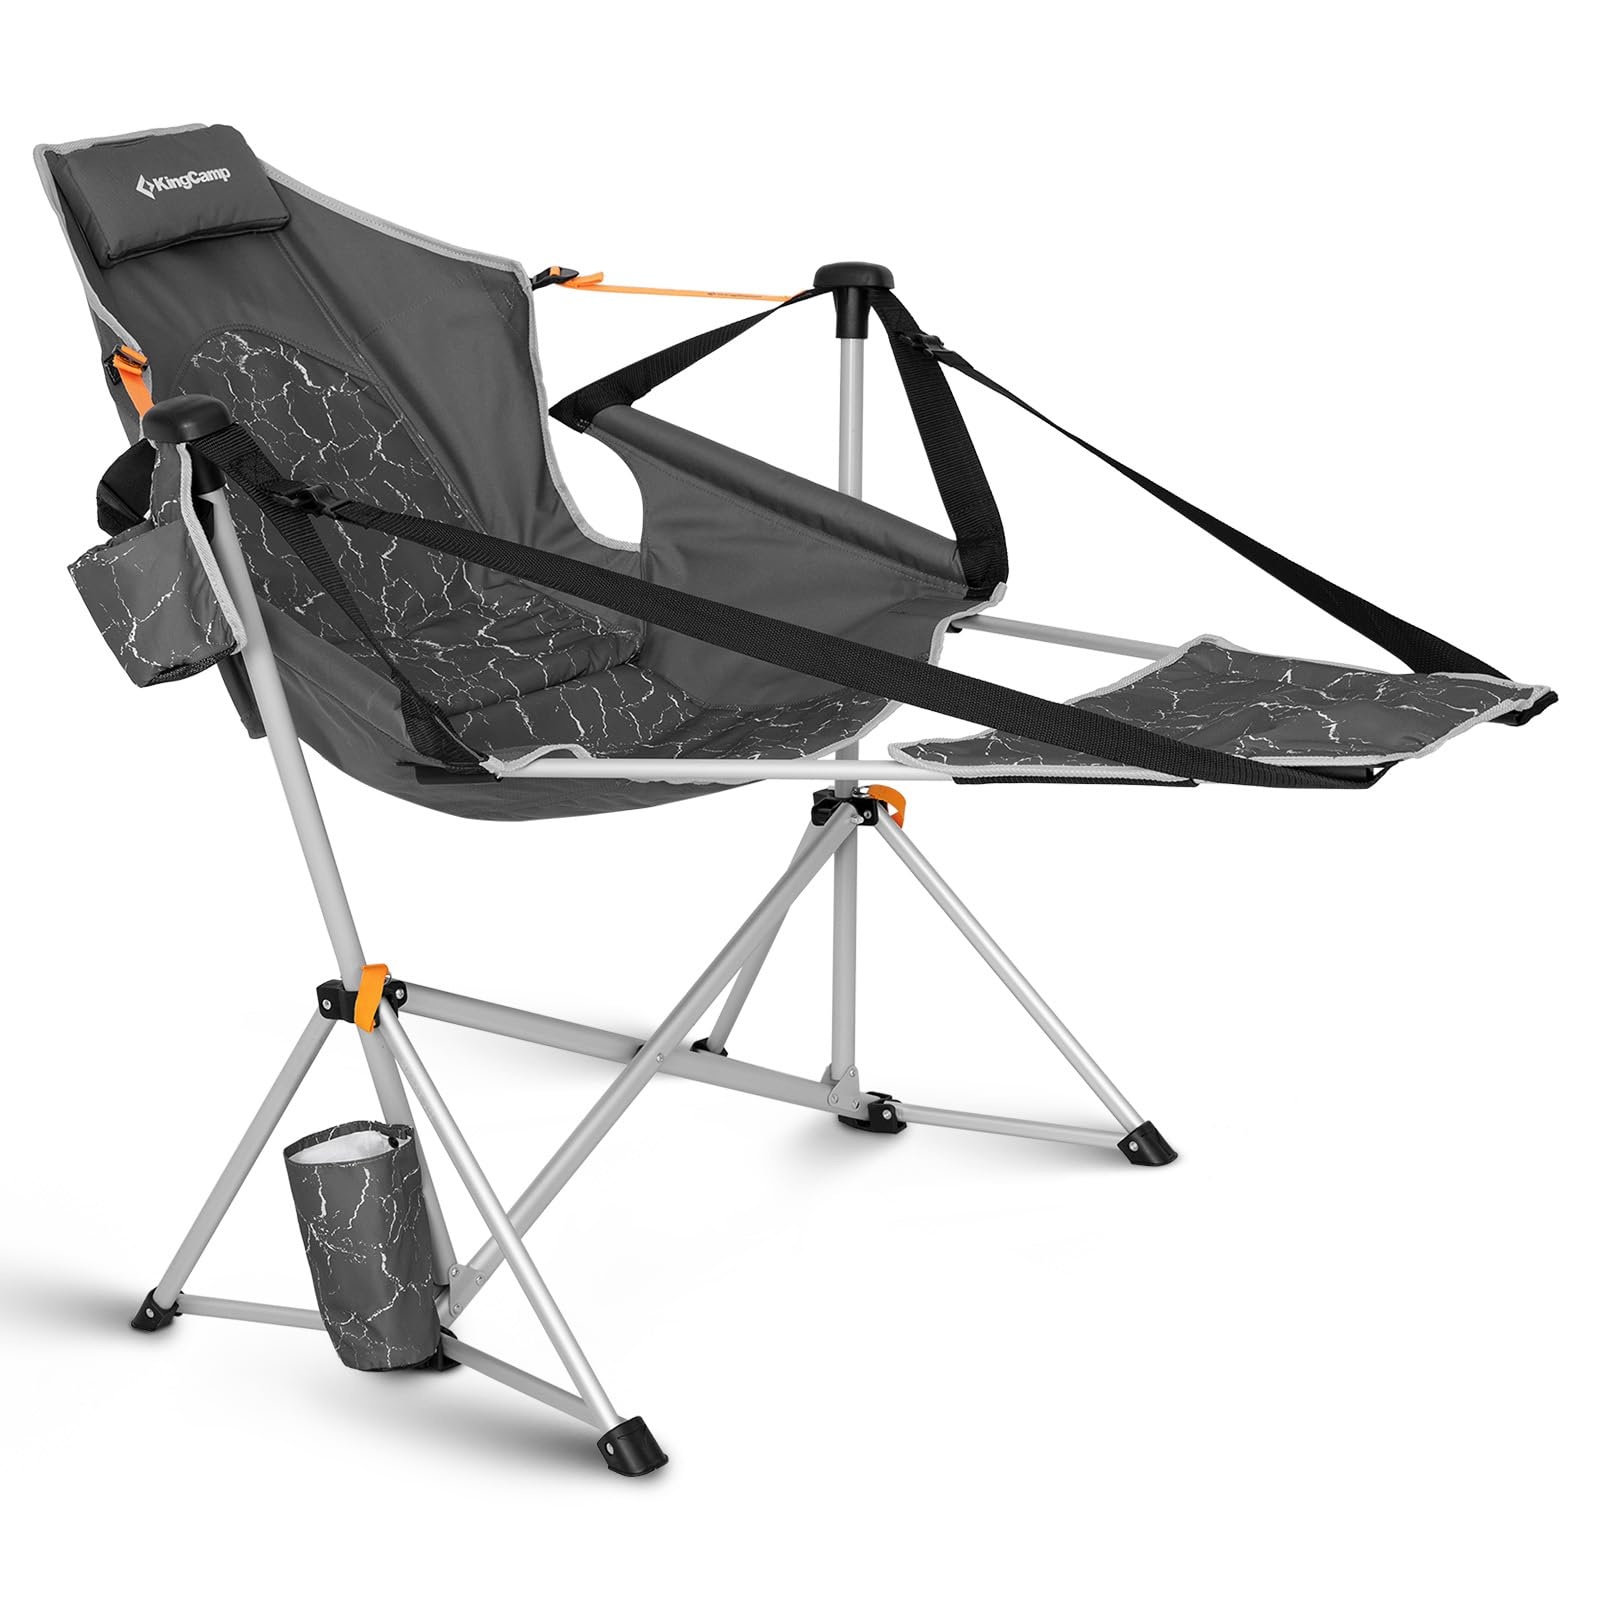
KingCamp VOLCAPETRA Hammock Chair with Footrest
Why We Like The KingCamp VOLCAPETRA Hammock Chair with Footrest Elevate your outdoor relaxation with the KingCamp VOLCAPETRA Hammock Chair, featuring a built-in bracket that liberates you from environmental constraints. This chair allows you to relax your legs and feet anytime, anywhere, enhancing your leisure time outdoors. Key Features: Detachable Footrest : Offers support for your feet, adding to your comfort. It is easily removable for versatility. Quick-Opening Bracket System : Integrated design can be quickly folded and unfolded, simplifying setup and breakdown. Stable and Strong Structure : Features a three-dimensional triangular reinforced cross bracket structure for enhanced stability and safety. Skin-Friendly Composite Cloth Material : Brushed composite cloth is soft against the skin, providing a comfortable seating experience. Adjustable Backrest Angle : Utilizes webbing length and a mesh buckle to accommodate various sitting and lying postures. Quilted Comfort : Includes a quilted pillow for head support and a mesh quilted seat structure that is soft, breathable, and sweat-wicking. Convenient Storage Options : Comes equipped with a side cup pocket to keep a water cup within easy reach. Durable Frame : Utilizes high-strength thickened 6063 aluminum alloy and Q195 steel pipe reinforcement for durability and strength. Corrosion-Resistant Finish : Features anodized aluminum tubes and sprayed steel tubes to prevent corrosion, ensuring a long-lasting product. Comfortable Armrests : Hard padded armrests provide comfortable support. Portable : Includes an Oxford cloth shoulder bag for easy transport and storage. Stable Base : Six-point fulcrum ensures good stability and strong support. Non-Slip Foot Cover : Adapts to different terrains, enhancing durability. Specifications: Unfolded Size : 96x69/65x58/120cm (37.8x27.1/25.5x22.8/47.2in) Folded Size : 27×17.5×94cm (10.6×6.8×37in) Net Weight : 5.2kg (11.4lbs) Maximum Load : 120kg (264lbs) Fabric : 100% polyester fiber 600D Oxford cloth Bracket : 6063 aluminum alloy & Q195 steel pipe Outer Bag : 100% polyester fiber 300D Oxford cloth This hammock chair seamlessly blends functionality with relaxation, providing a premium solution for anyone looking to unwind in the great outdoors with ease and comfort.
Brand: KingCampOfficial
Category: Furniture > Outdoor Furniture > Outdoor Seating > Outdoor Chairs > Folding Chairs